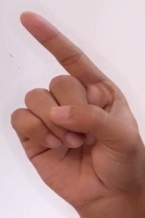
ASL sign: Z